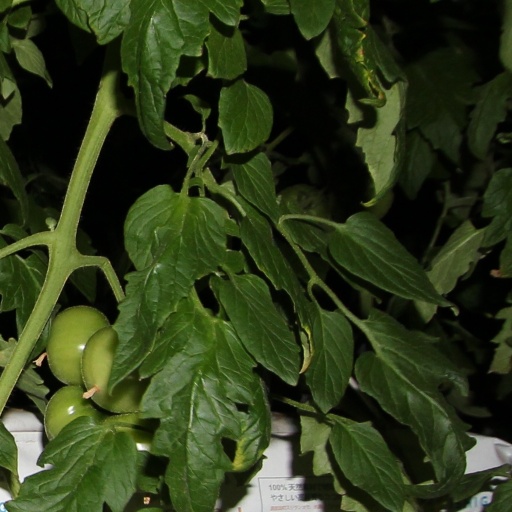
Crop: tomato